Coyote attack

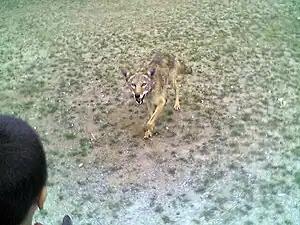
A coyote approaches a child in a school yard in Pitt Meadows.

Coyotes are a greater threat to children than to adults. While their bushy hair can make them look quite large, coyotes rarely weigh more than . Also, they are less likely than other canids, such as wolves and dogs, to hunt in packs large enough to take down an adult human.